Velleius Paterculus

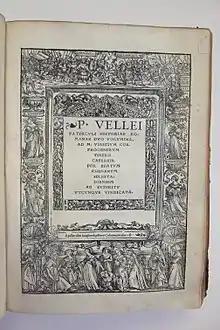
Illustrated title page of the 1520 "editio princeps", edited by Beatus Rhenanus

Marcus Velleius Paterculus was a Roman historian, soldier and senator. His Roman history, written in a highly rhetorical style, covered the period from the end of the Trojan War to AD 30, but is most useful for the period from the death of Caesar in 44 BC to the death of Augustus in AD 14.